Nelson Mandela

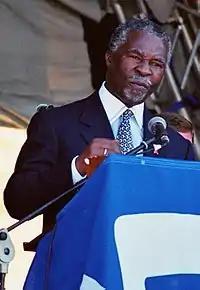
In the latter part of his presidency, Mandela increasingly relied on his Deputy President, Thabo Mbeki (pictured).

The Land Reform Act 3 of 1996 safeguarded the rights of labour tenants living on farms where they grew crops or grazed livestock. This legislation ensured that such tenants could not be evicted without a court order or if they were over the age of 65. Recognising that arms manufacturing was a key industry for the South African economy, Mandela endorsed the trade in weapons but brought in tighter regulations surrounding Armscor to ensure that South African weaponry was not sold to authoritarian regimes. Under Mandela's administration, tourism was increasingly promoted, becoming a major sector of the South African economy.